Keiko Fujimori

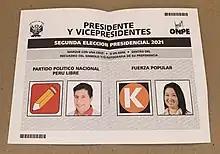
Ballot paper for the second round of the 2021 presidential election

After the 2016 elections, Fujimori continued to be the main leader of the opposition against PPK's government presiding over the parliamentary majority, while defending herself from accusations of having maintained a controversial relationship with the Odebrecht conglomerate. In December 2017, she supported the first impeachment process against Pedro Pablo Kuczynski, though he pardoned her father Alberto Fujimori on 24 December 2017, three days after the impeachment process failed.